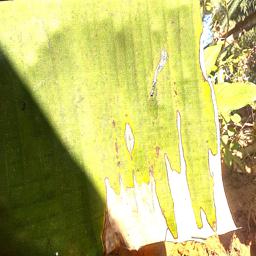
Label: MALBHOG LEAF